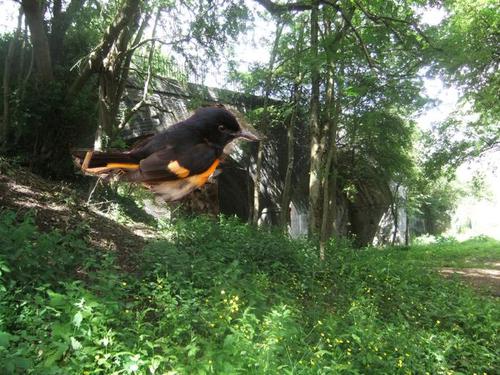
Bird species: American_Redstart
Bird type: landbird
Background: land